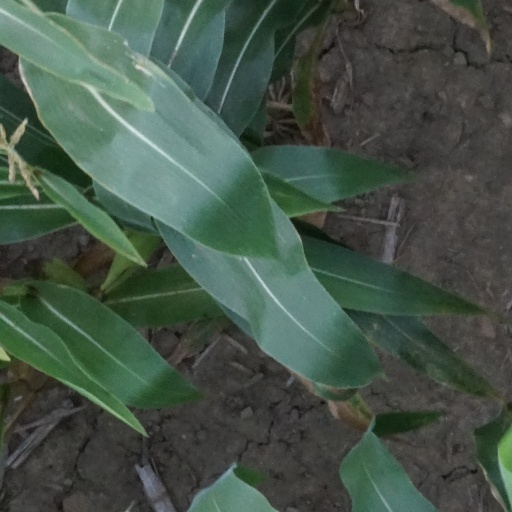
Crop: maize; corn